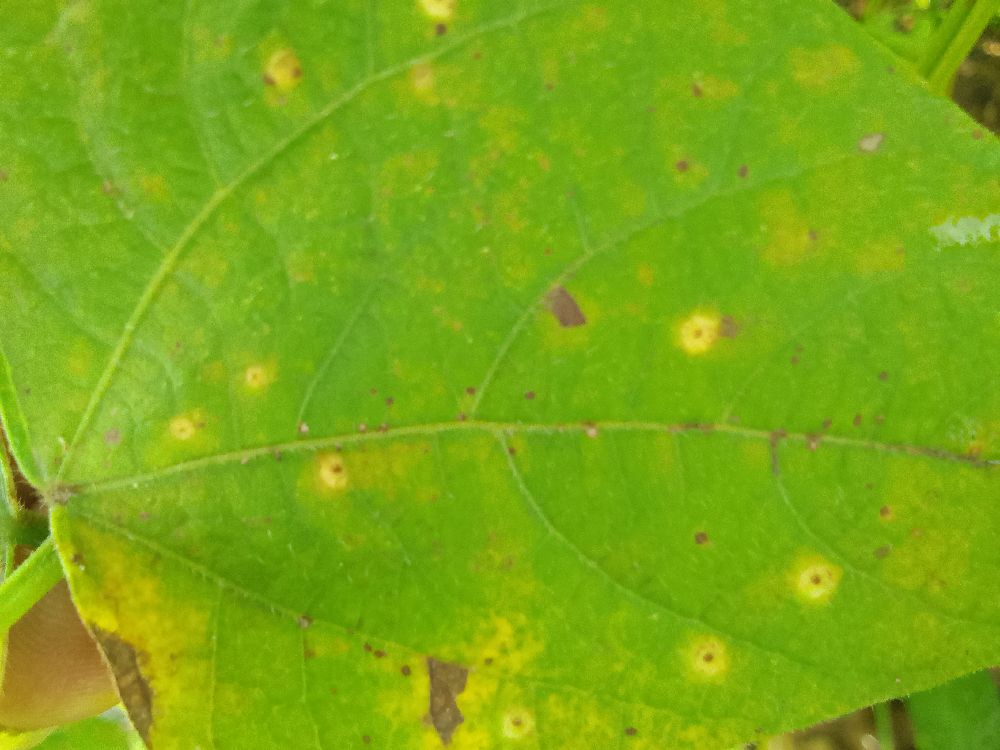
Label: rust